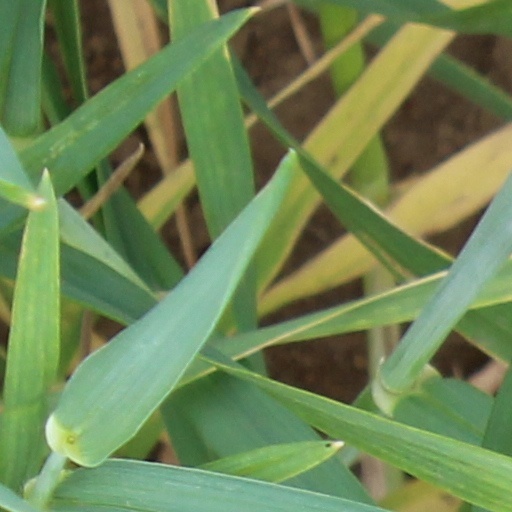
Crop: wheat